Shortcomings (film)

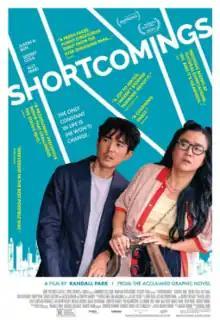
Theatrical release poster

Shortcomings is a 2023 American comedy-drama film directed and produced by Randall Park (in his feature directorial debut), from a screenplay by Adrian Tomine, based upon his comic of the same name. It stars Justin H. Min, Sherry Cola, Ally Maki, Tavi Gevinson, Debby Ryan, Sonoya Mizuno, Jacob Batalon, and Timothy Simons. The plot follows San Francisco Bay Area residents Ben, Miko, and Alice as they search for their niches and eventually find themselves in New York City, where they discover their future paths.